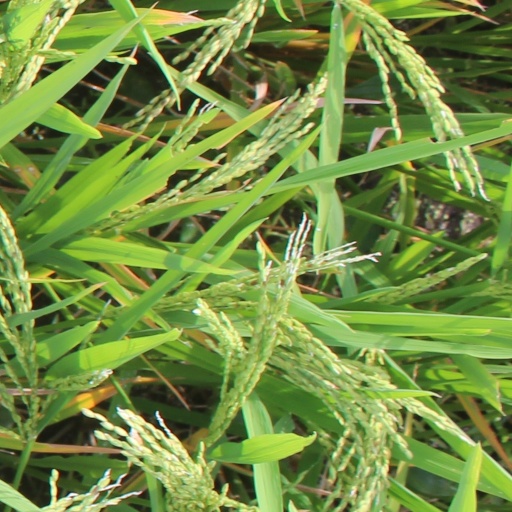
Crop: rice